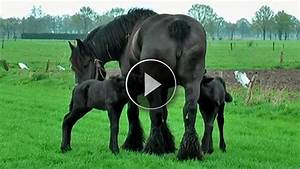
Label: horse